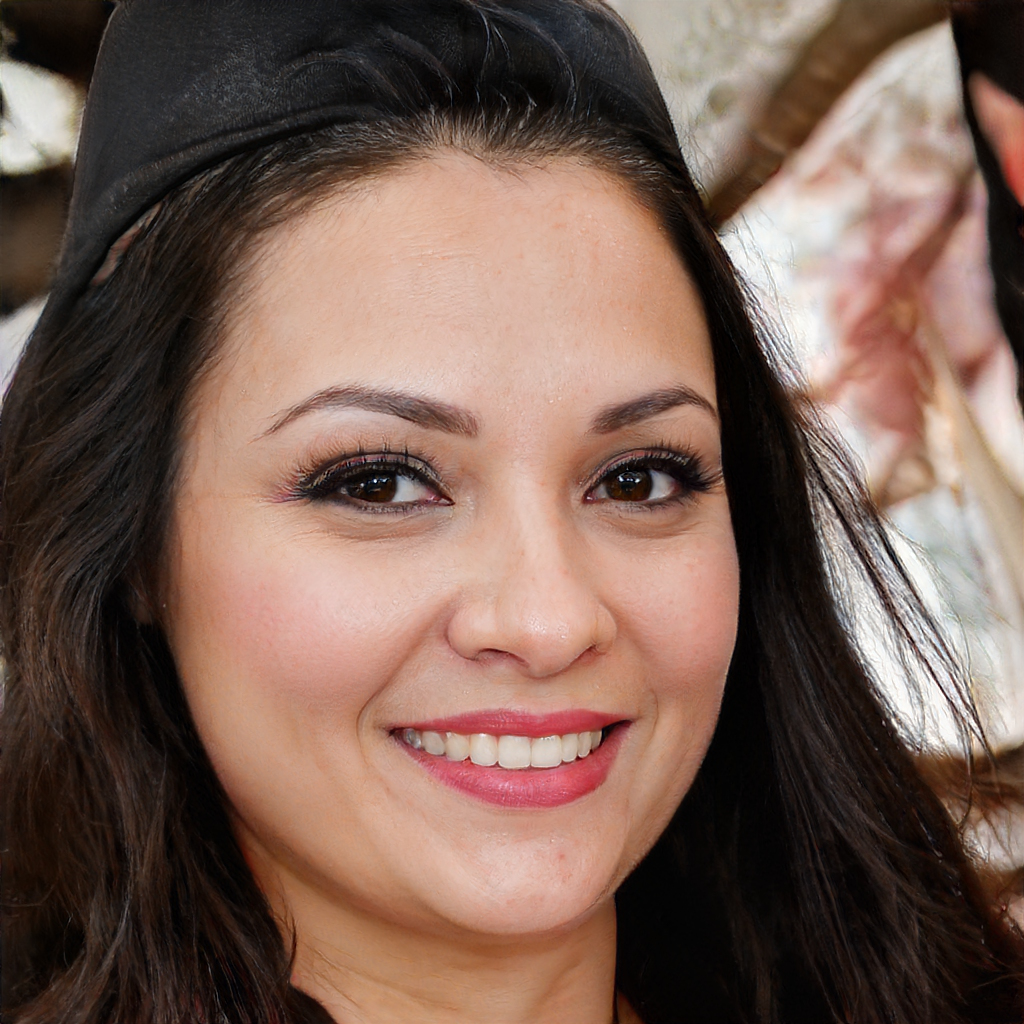
Portrait style: Real Portrait